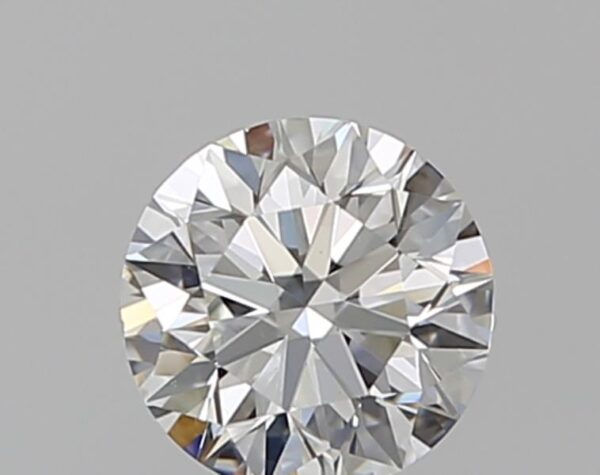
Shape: round
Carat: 0.5
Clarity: VS1
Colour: F
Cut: EX
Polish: EX
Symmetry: VG
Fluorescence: M
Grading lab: GIA
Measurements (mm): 5.01 x 5.07 x 3.16